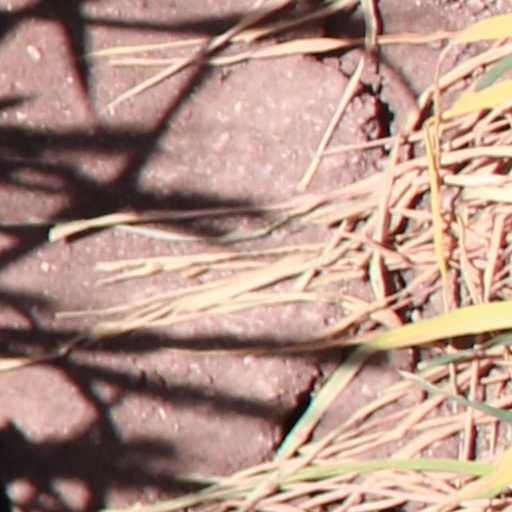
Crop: wheat